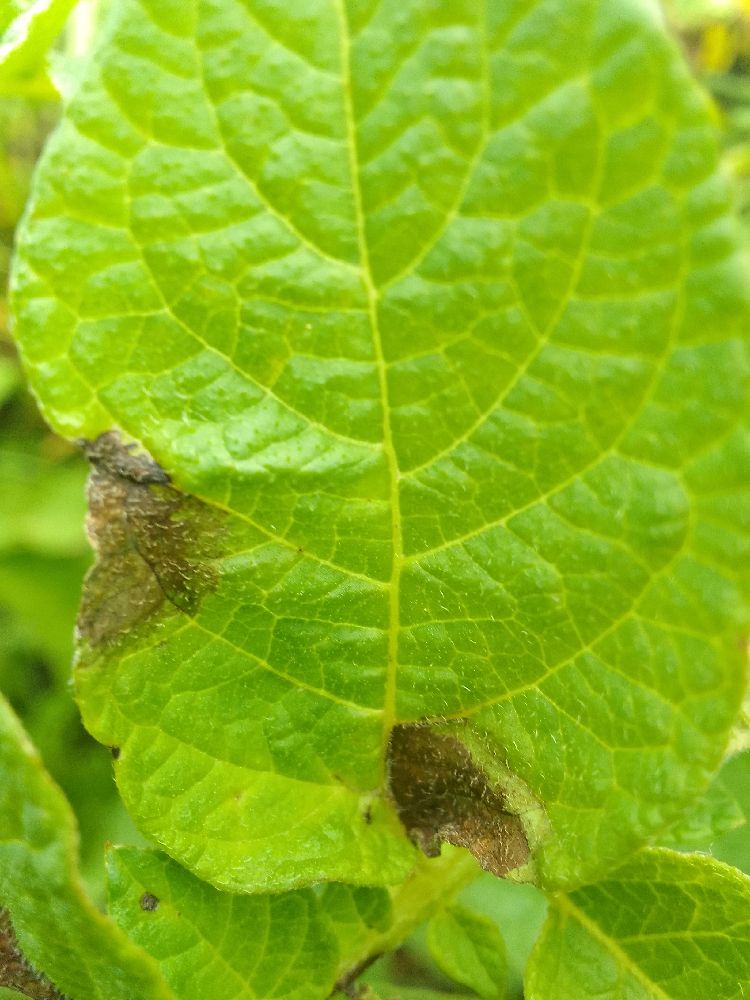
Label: Late blight